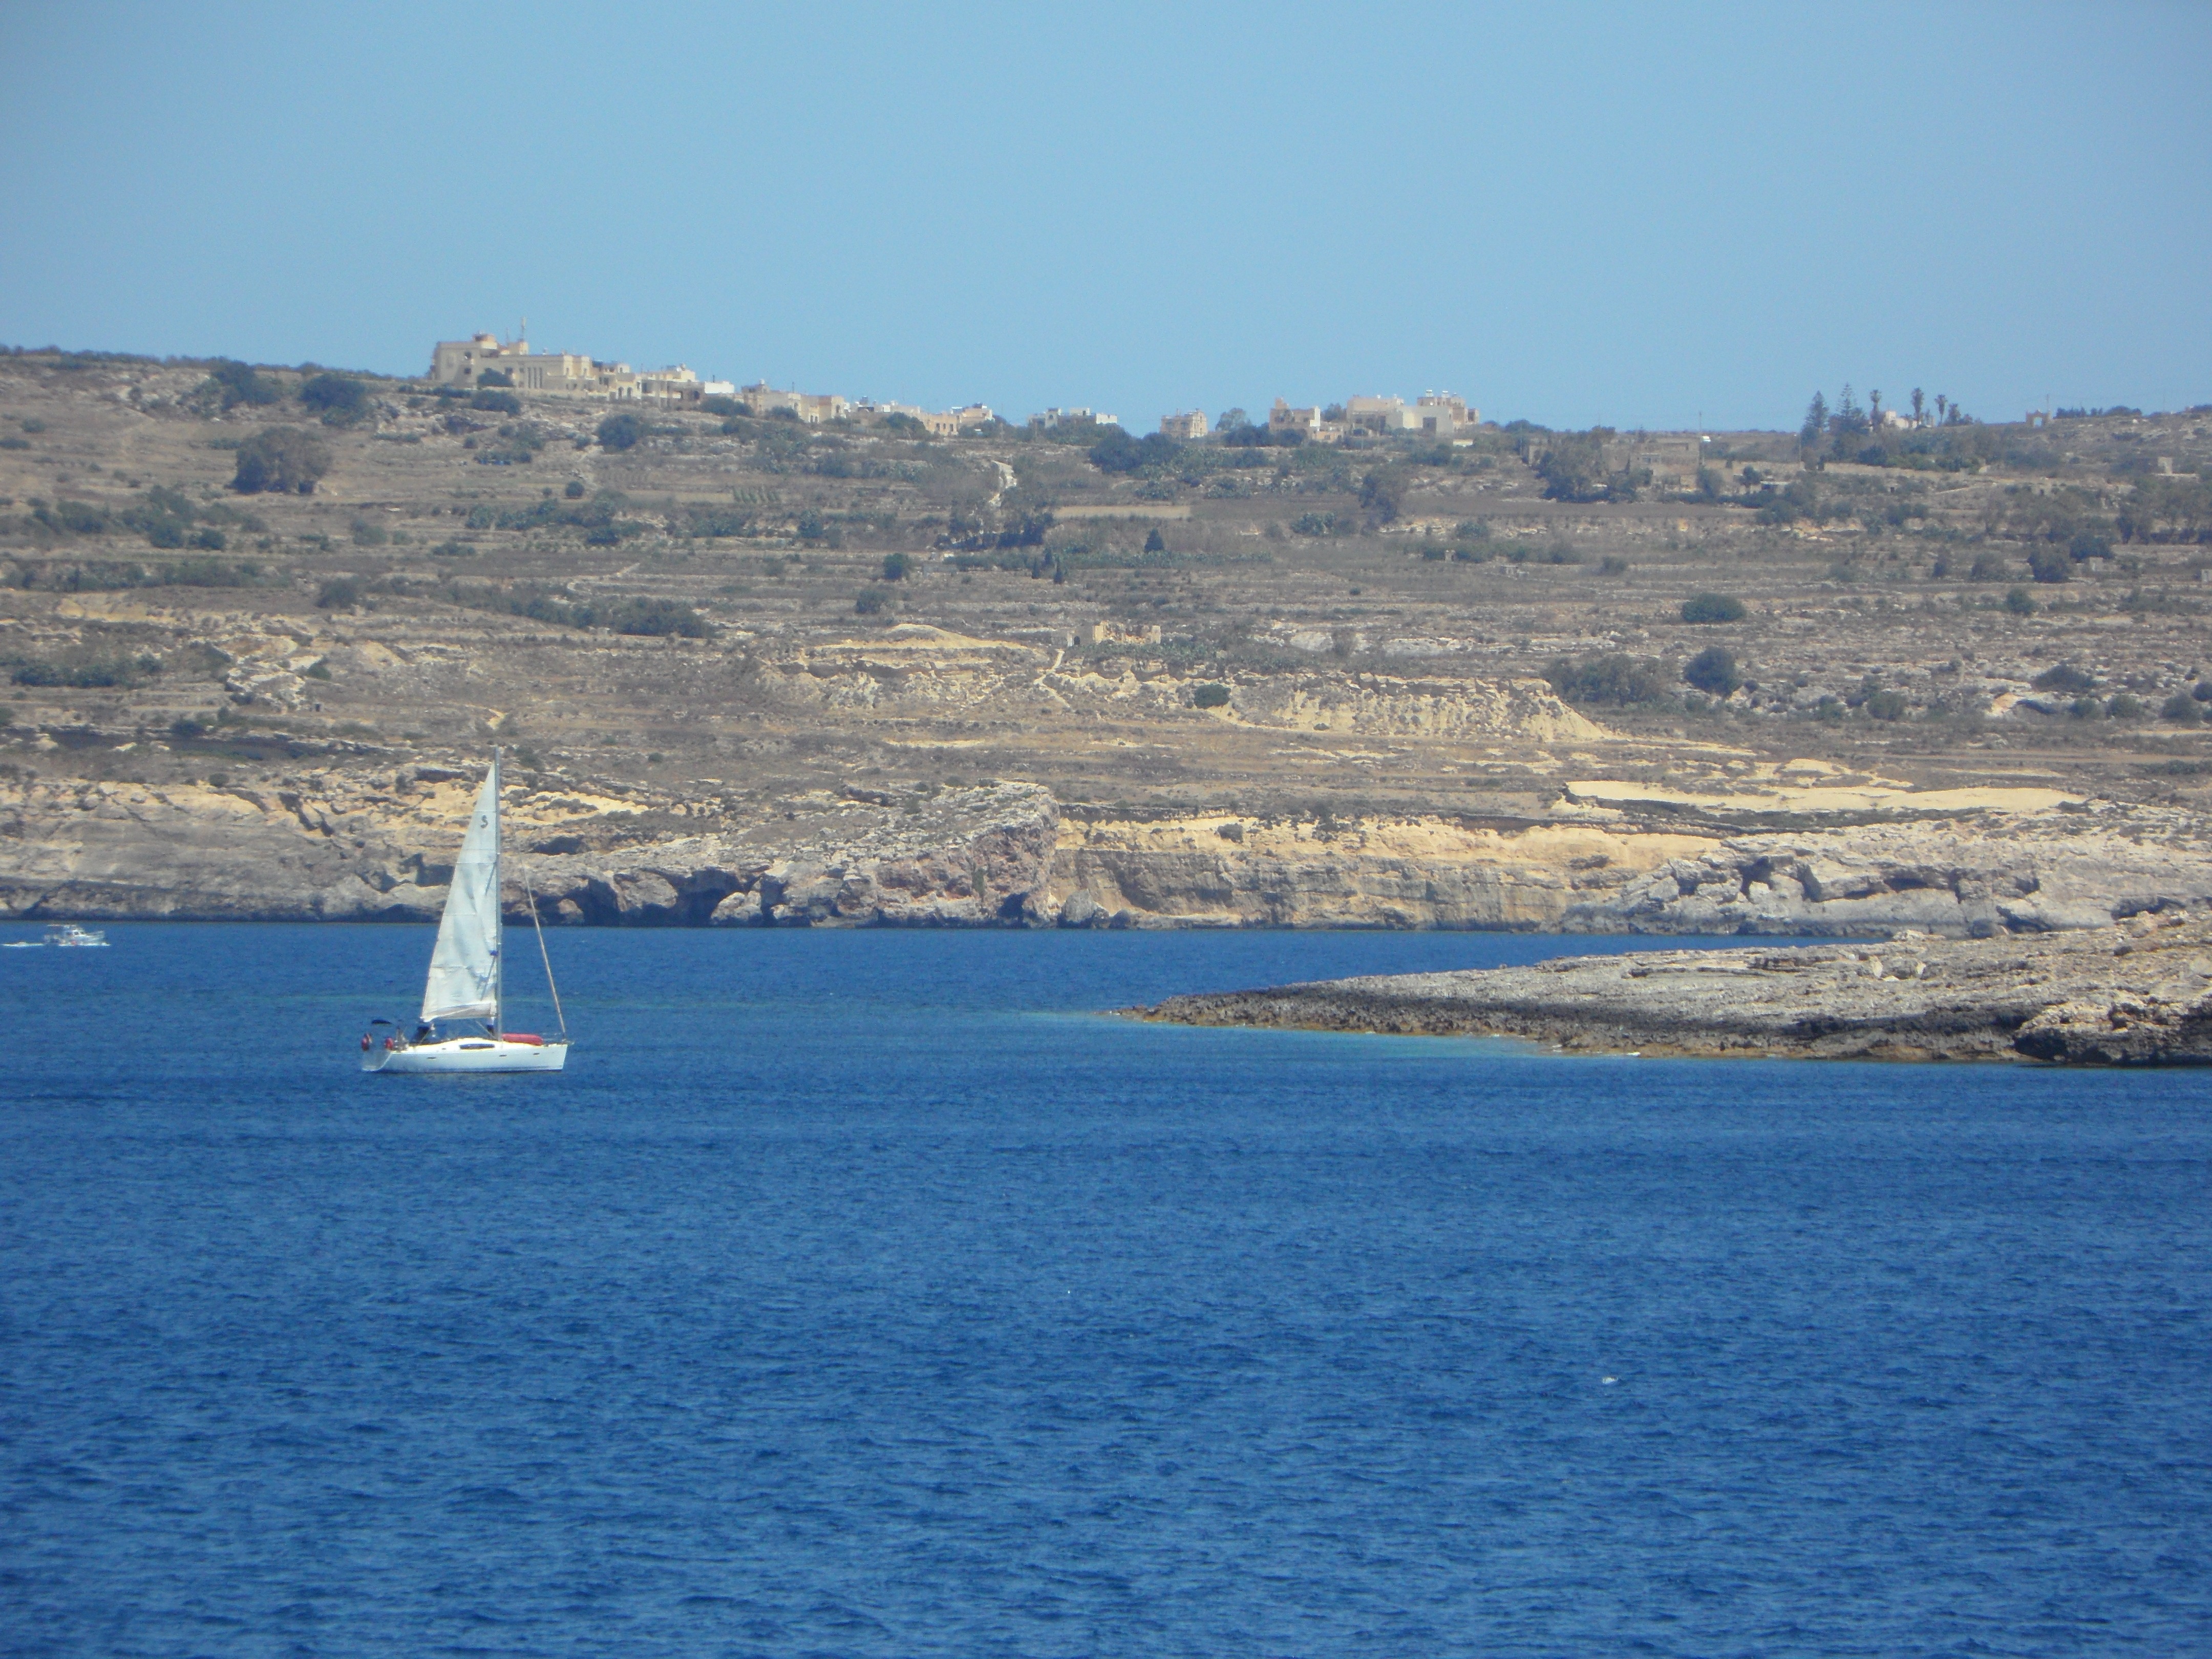
sea, coast, ocean, horizon, cliff, mediterranean, vehicle, tower, holiday, bay, terrain, sail, sailing vessel, rocky coast, sailing boat, cape